Earth-centered inertial

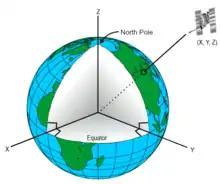
To show a location about Earth using the ECI system, Cartesian coordinates are used. The "x"–"y" plane coincides with the equatorial plane of Earth. The "x"-axis is permanently fixed in a direction relative to the celestial sphere, which does not rotate as Earth does. The "z"-axis lies at a 90° angle to the equatorial plane and extends through the North Pole. Due to forces that the Sun and Moon exert, Earth's equatorial plane moves with respect to the celestial sphere. Earth rotates while the ECI coordinate system does not.

Earth-centered inertial (ECI) coordinate frames have their origins at the center of mass of Earth and are fixed with respect to the stars. "I" in "ECI" stands for inertial (i.e. "not accelerating"), in contrast to the "Earth-centered – Earth-fixed" (ECEF) frames, which remains fixed with respect to Earth's surface in its rotation, and then rotates with respect to stars.